Hertford College Boat Club

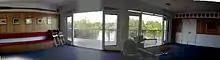
View of the Club Room

Above the boat bays is a large club room overlooking the Isis, used for land training and social events. Adjoining this space are changing and showering facilities for men and women and a kitchen/bar area.